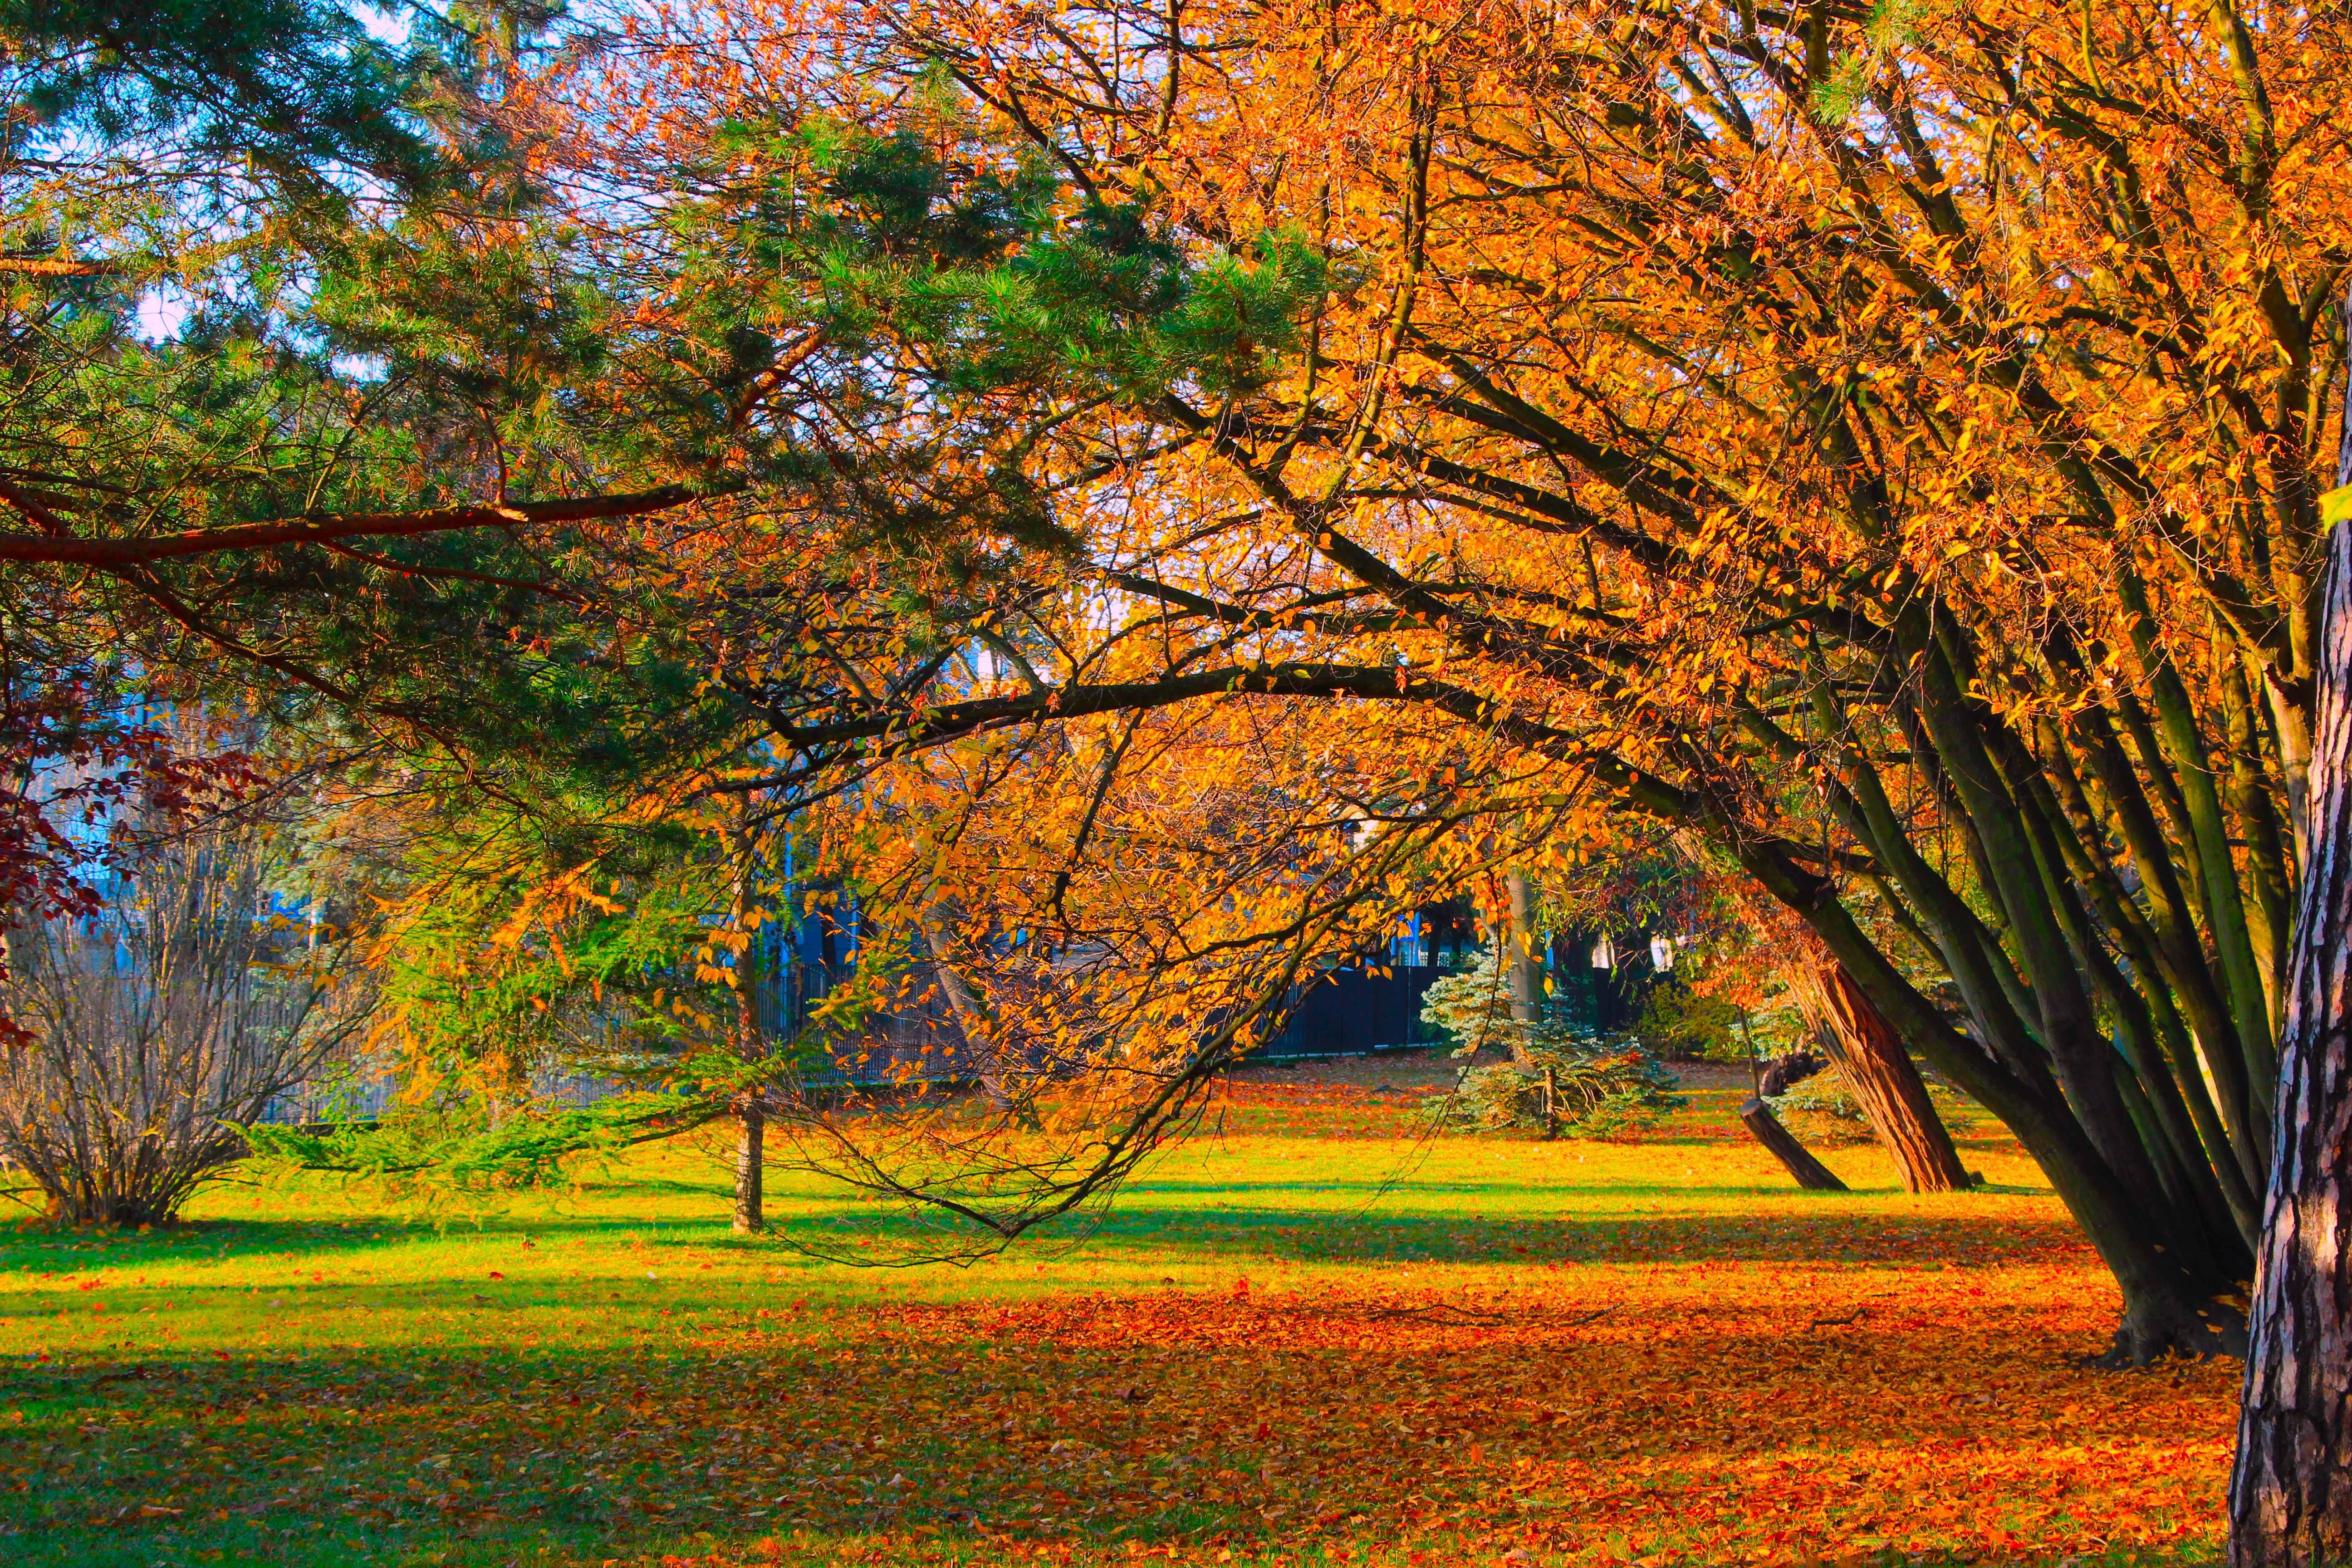
tree, autumn, park, twigs, plant, People in nature, leaf, natural landscape, branch, vegetation, trunk, sunlight, grass, twig, deciduous, woody plant, landscape, Tints and shades, flowering plant, temperate broadleaf and mixed forest, grove, spring, art, plant stem, woodland, Northern hardwood forest, flower, paint, grassland, field